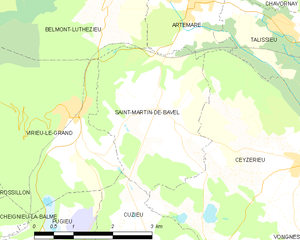
Carte des communes françaises: Saint-Martin-de-Bavel